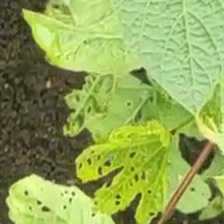
Weed species: Little_Mallow(Malva parviflora)